Joe McElderry

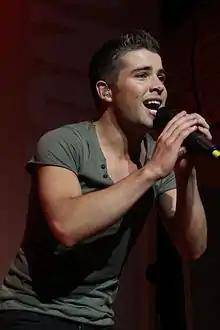
McElderry at The Sage Gateshead in 2012

Joseph McElderry (born 16 June 1991) is an English singer and songwriter. He won the sixth series of "The X Factor" in 2009. His first single "The Climb" reached number one on both the UK Singles Chart and the Irish Singles Charts. He was also the winner of the second series of "Popstar to Operastar" in 2011 and the first series of "The Jump" in 2014. In 2015, McElderry played the lead role of Joseph in the touring production of the Andrew Lloyd Webber and Tim Rice musical "Joseph and the Amazing Technicolor Dreamcoat". In 2022, McElderry performed his Freedom Tour, a tribute to George Michael.